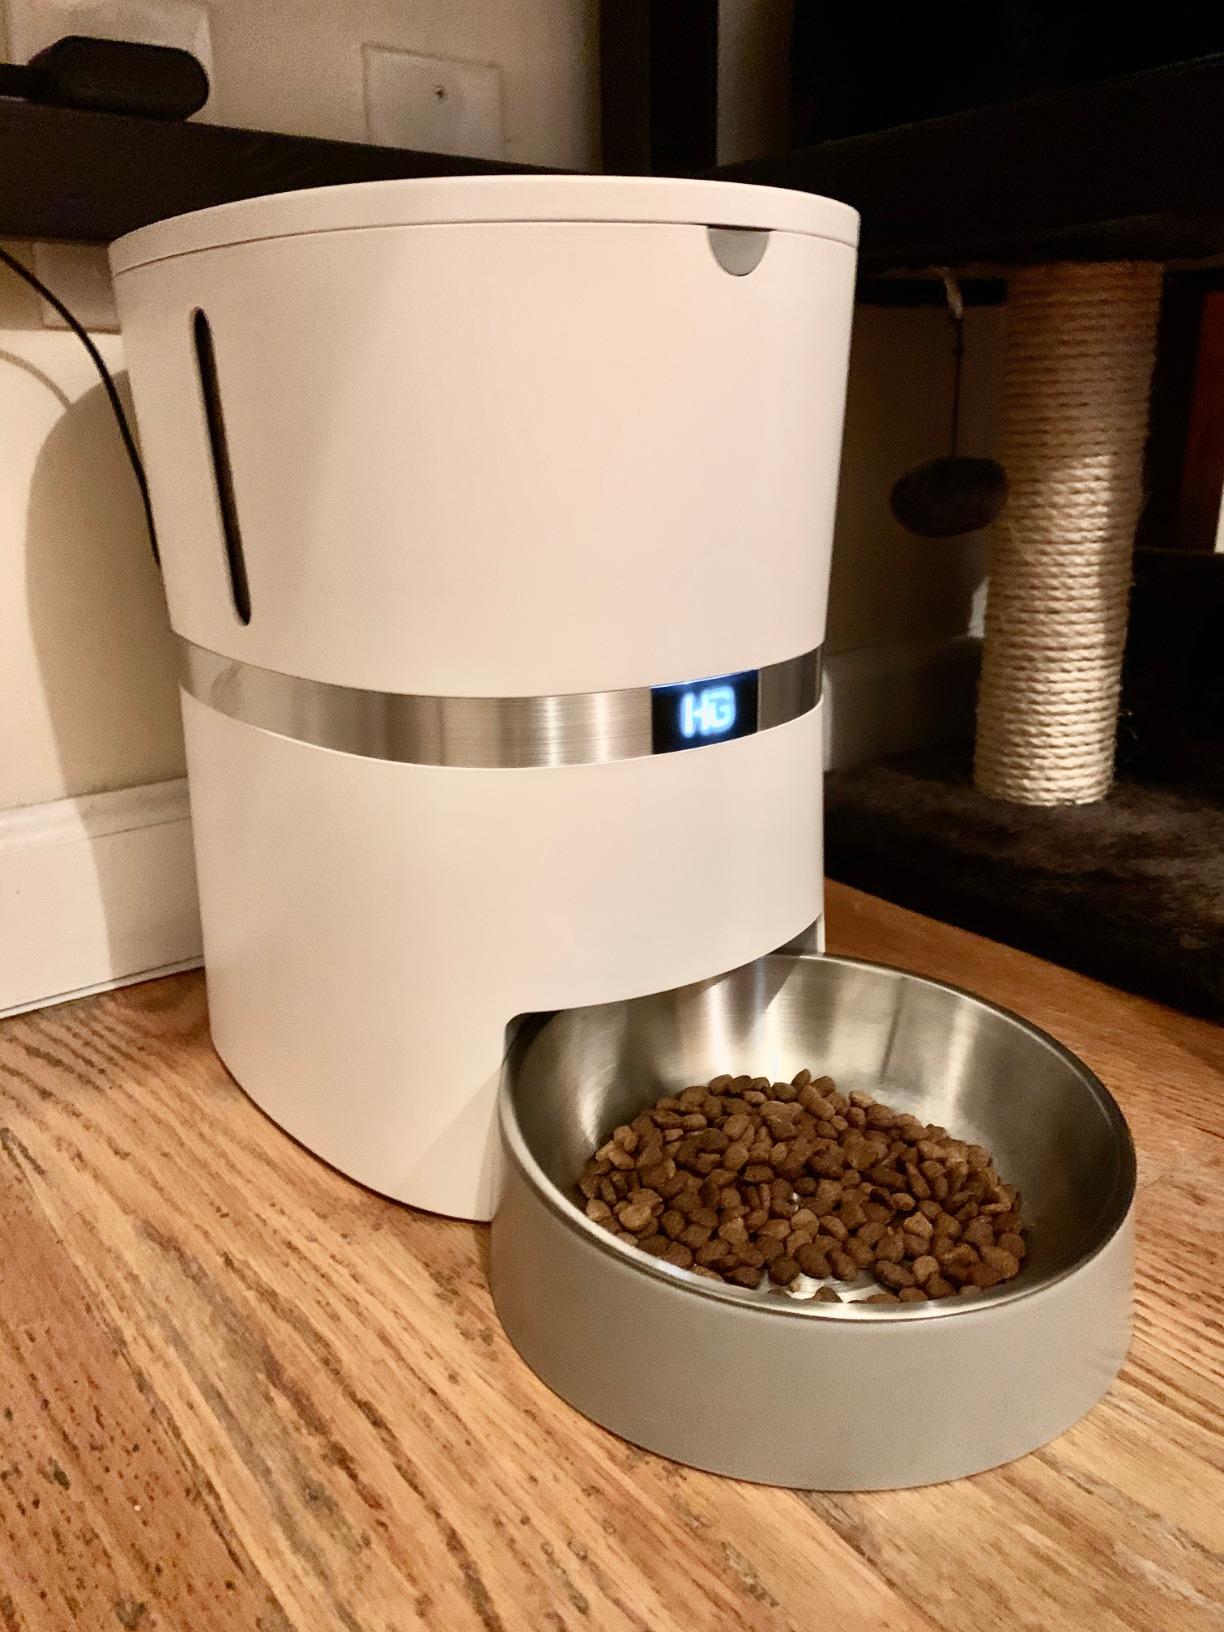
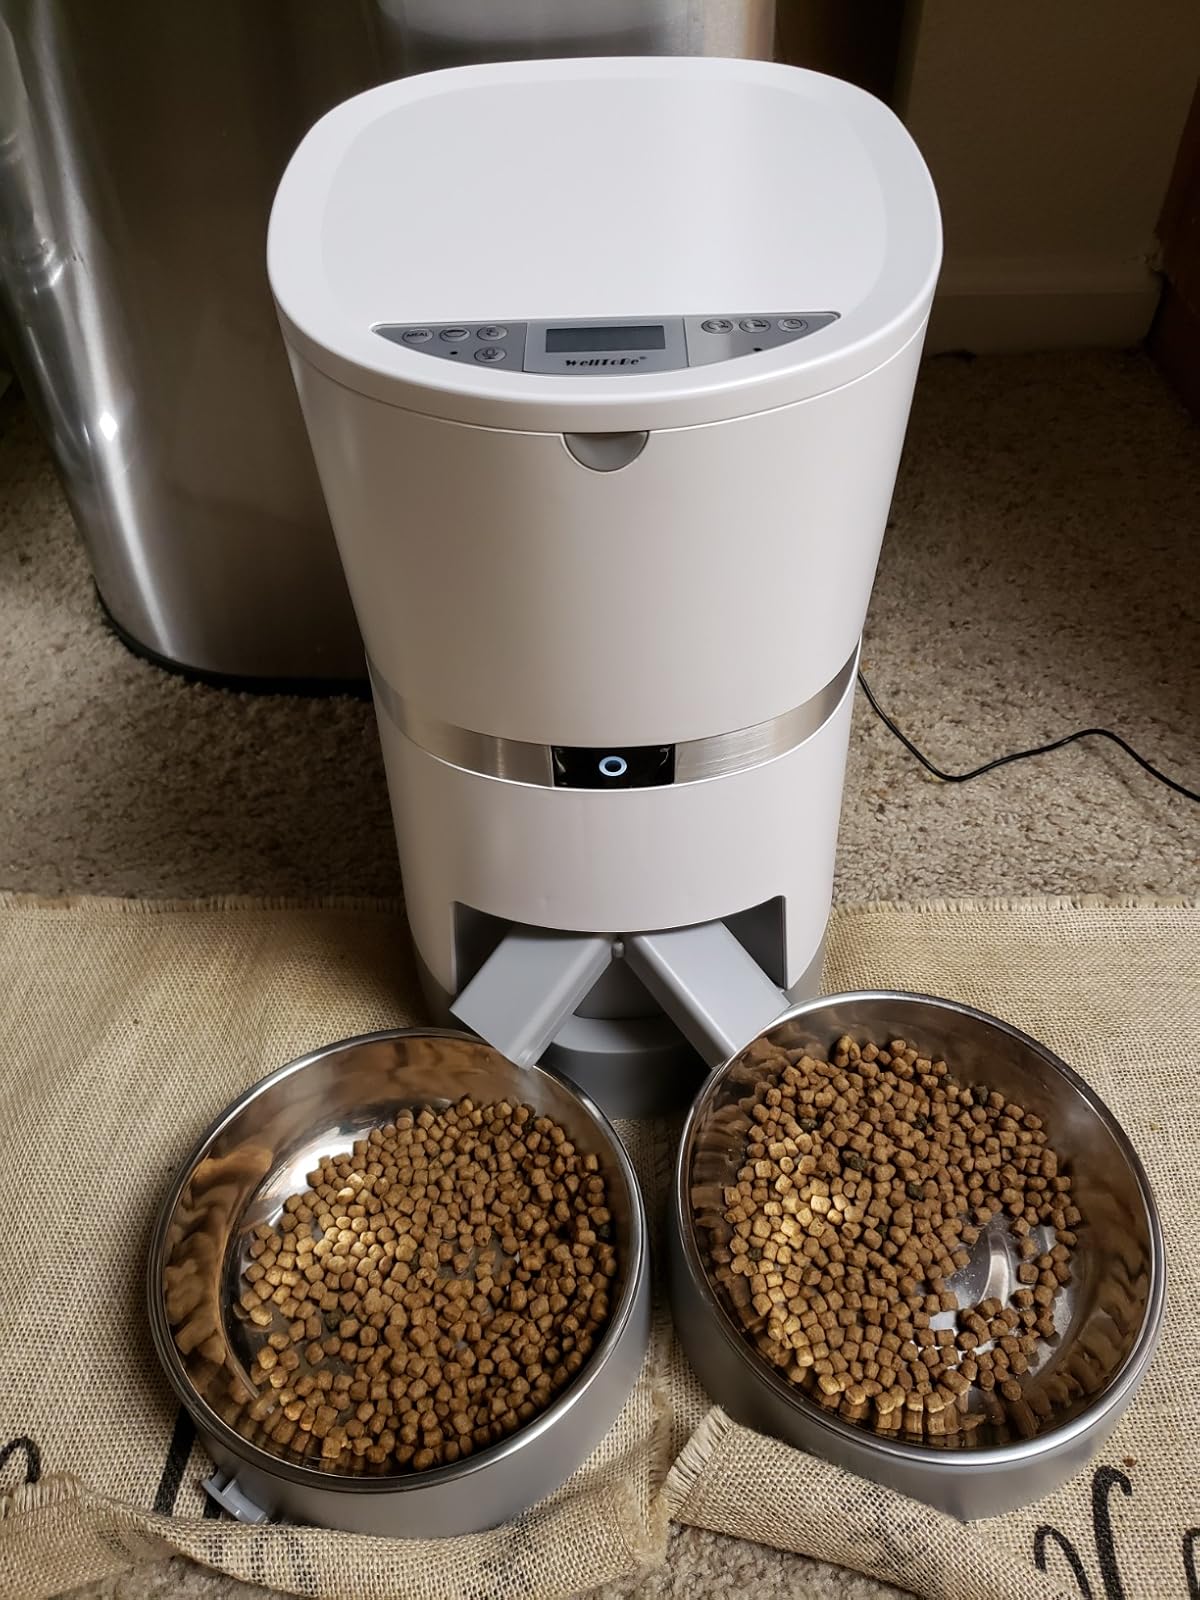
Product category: items_feeder
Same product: no